Market Square, Nowy Targ

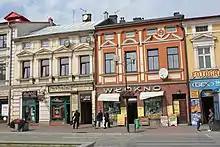
Tenement houses No. 16 and 17 at the northern frontage of the Market Square

Tenement house no. 9 draws attention on the northern frontage of the Market Square. It originally belonged to the Herz family. The façade of this house is decorated with a row of rusticated pilasters. The tenement house no. 10 looks similar, and in the neighboring house the attention is drawn to a wrought-iron balcony. These tenement houses were built in the second half of the 19th century.